Khosrov Forest State Reserve

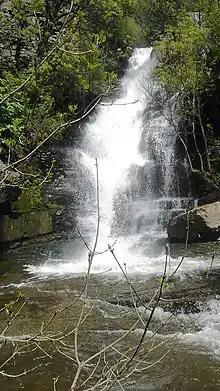
Astghik's Waterfall

The reserve's geology is rugged and has a typical mountain range, encompassing a dense network of main and branch ridges, high plateaus and deep canyons towered by volcanic shield massifs and peaks. There are traces of past tectonic activity of various faults and fractures. The rocks, volcanic deposits and igneous intrusions dates back to the Cretaceous and pre-Oligocene periods. The dominating rocks are Quaternary fragmental debris and effusive. Due to the hot weather and impact of water, there is an intense eolian process that has shaped the numerous natural geological figures and most slopes are steep, with declivity exceeding 30°. Middle elevations of the belt are above sea level covers about half of the territory of the reserve representing highly rough terrain composed of fold and detrital ridges. A low elevation of the belt below is marked by vast areas of badlands.